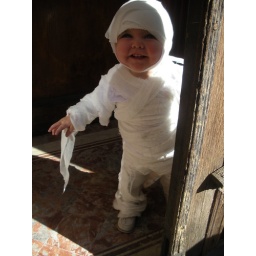
Peeking around the door on the first floor of our brownstone